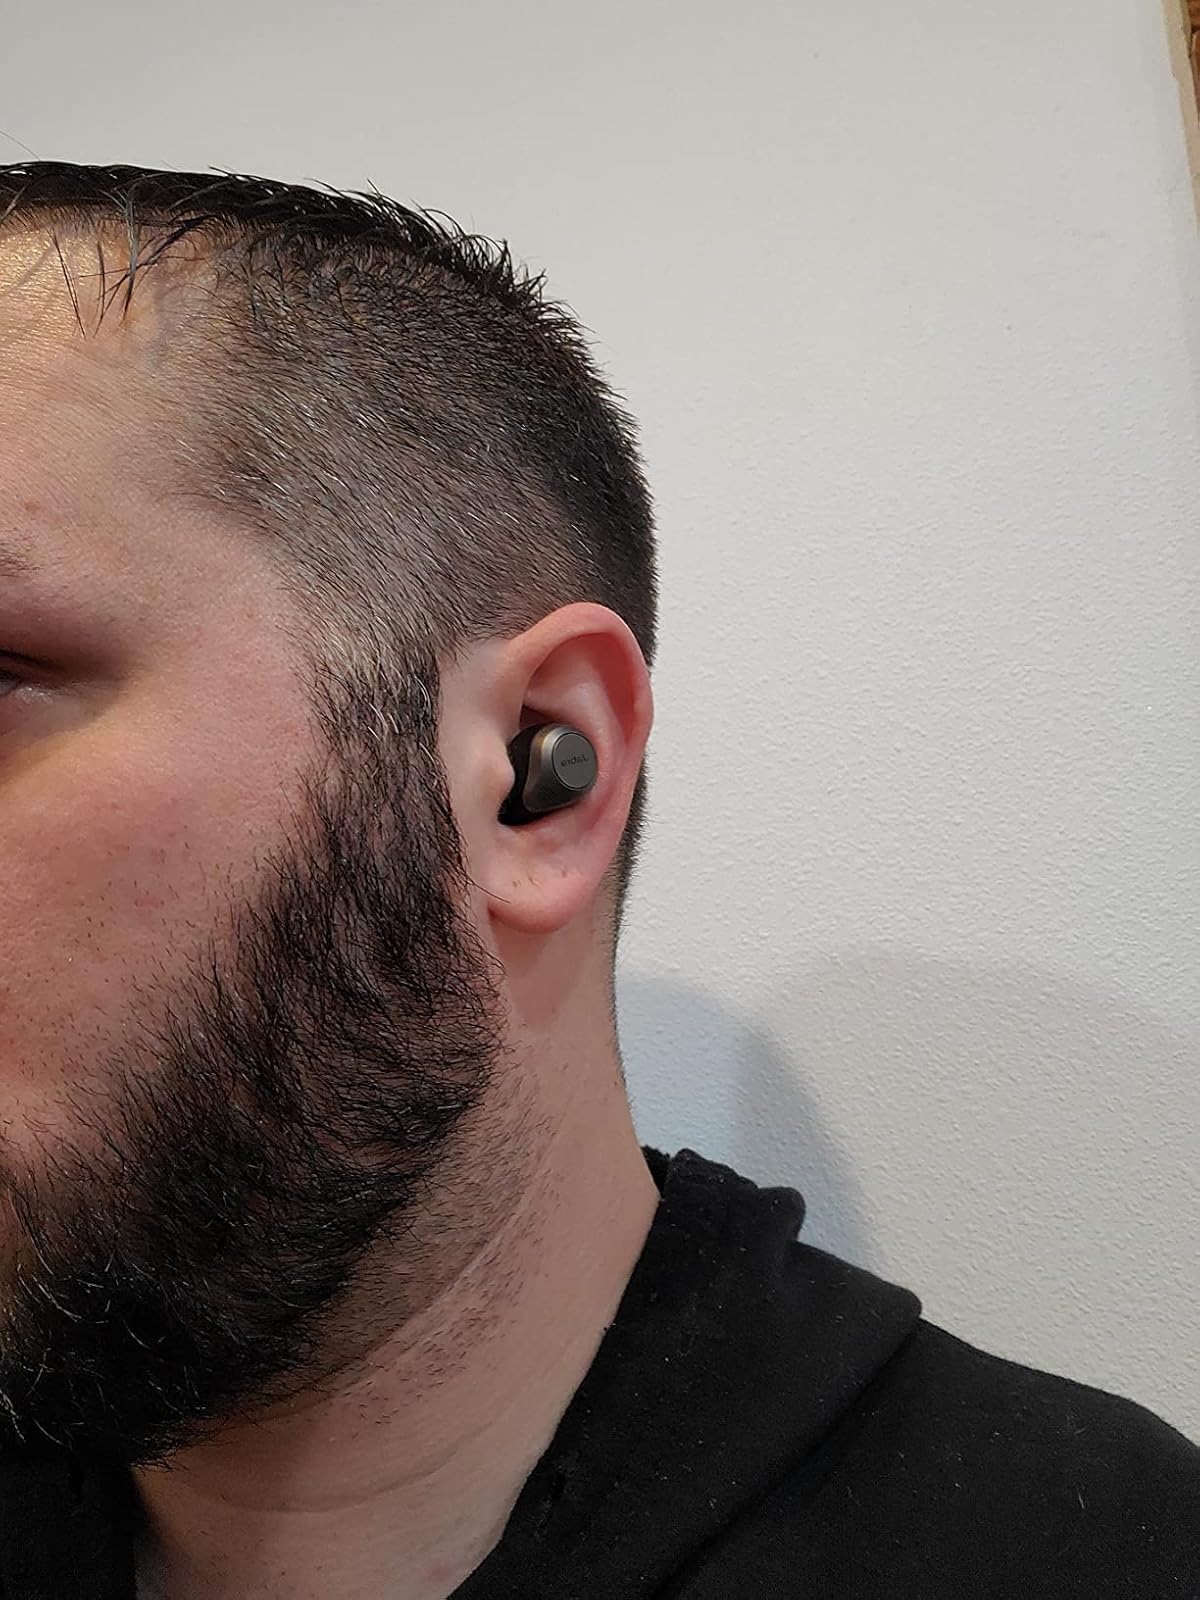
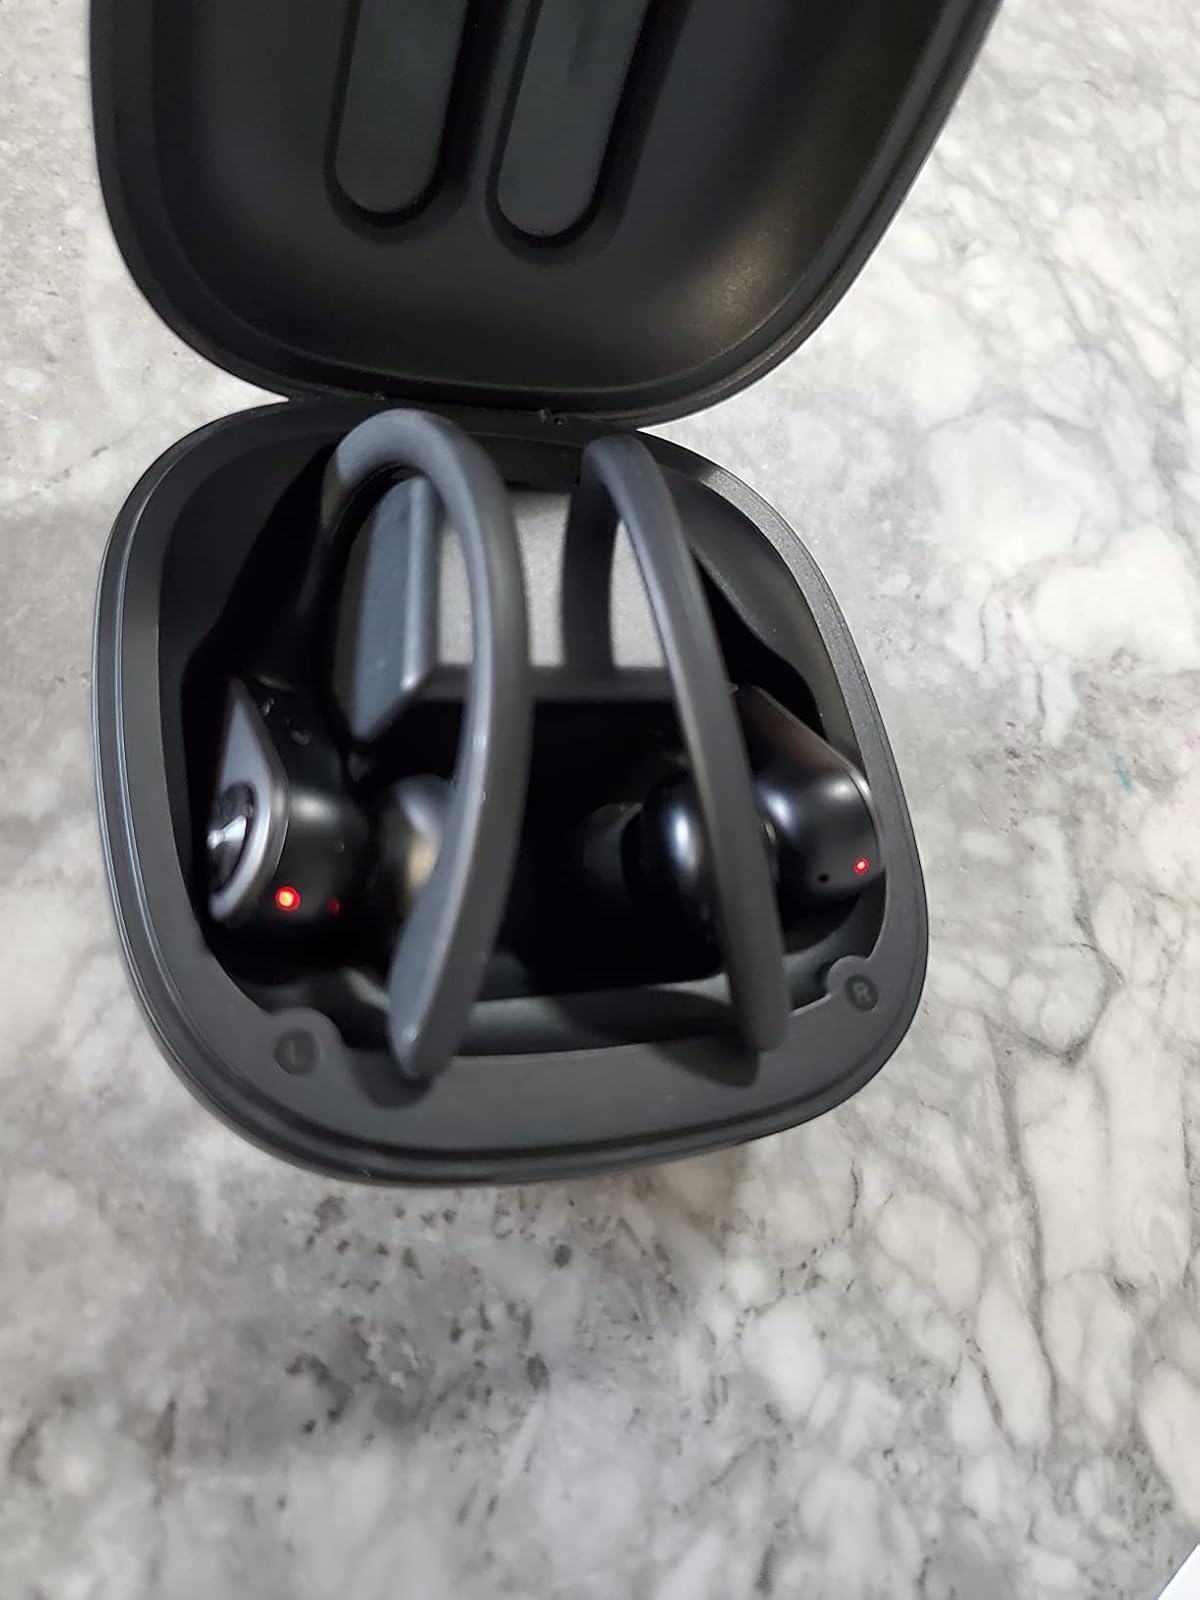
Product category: earbuds
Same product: no